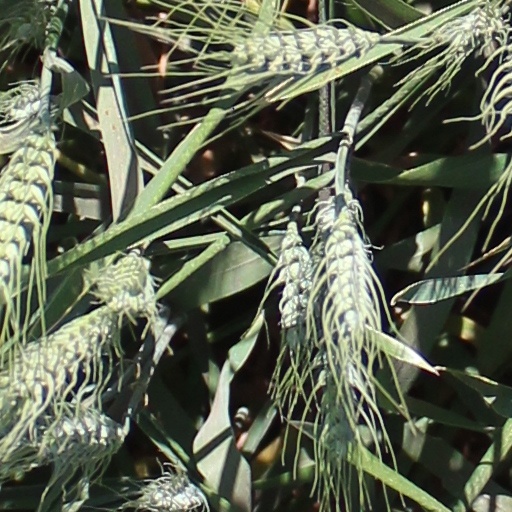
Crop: wheat